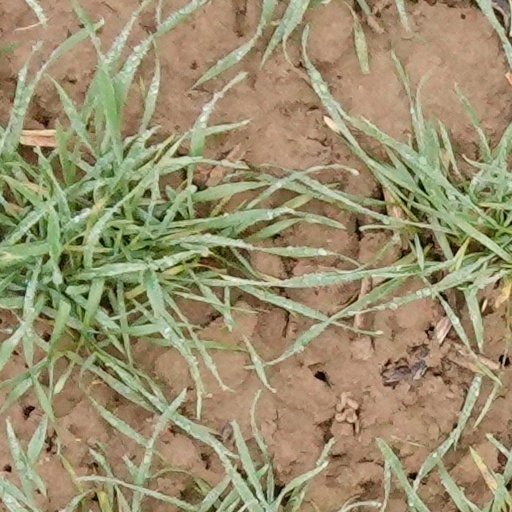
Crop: wheat